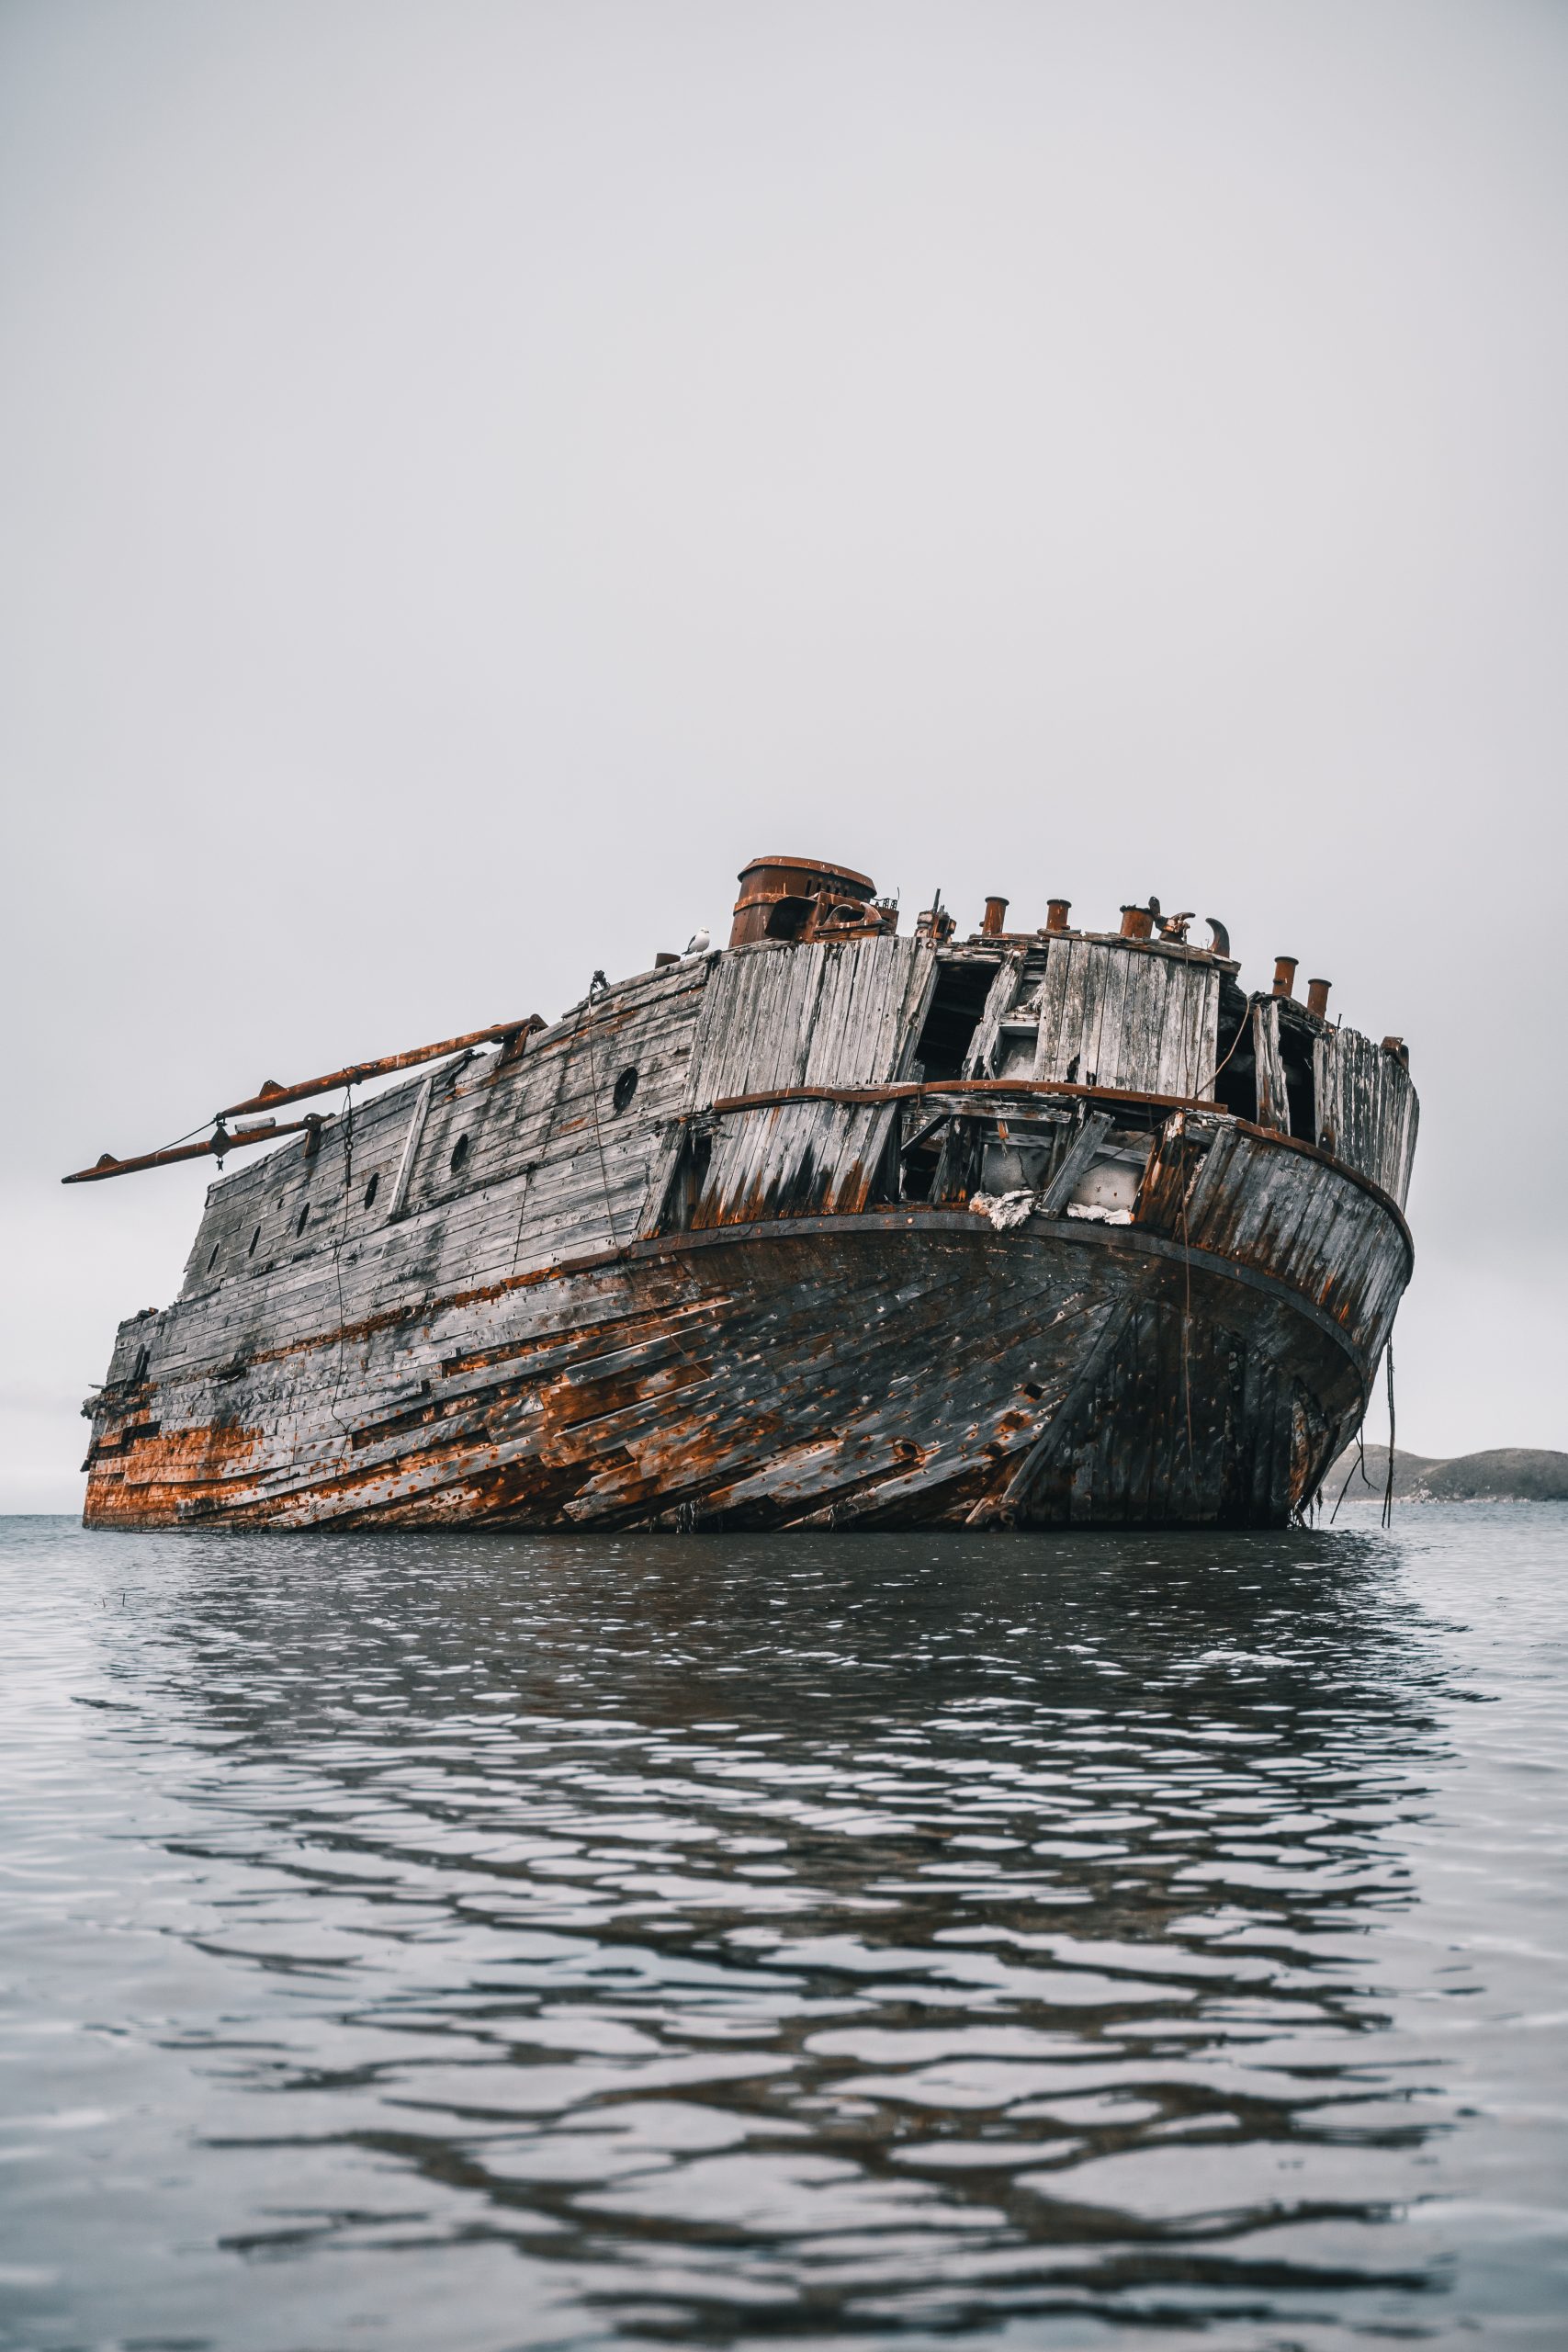
water, boat, sky, watercraft, vehicle, fluid, liquid, naval architecture, wood, ship, shipwreck, lake, water transportation, wind wave, horizon, rock, ocean, wave, coast, landscape, sea